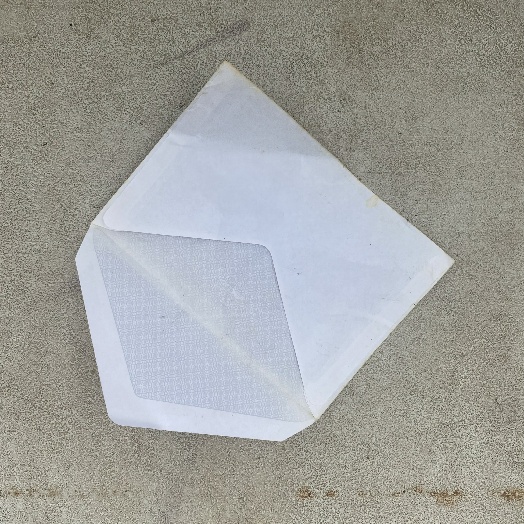
Label: Paper